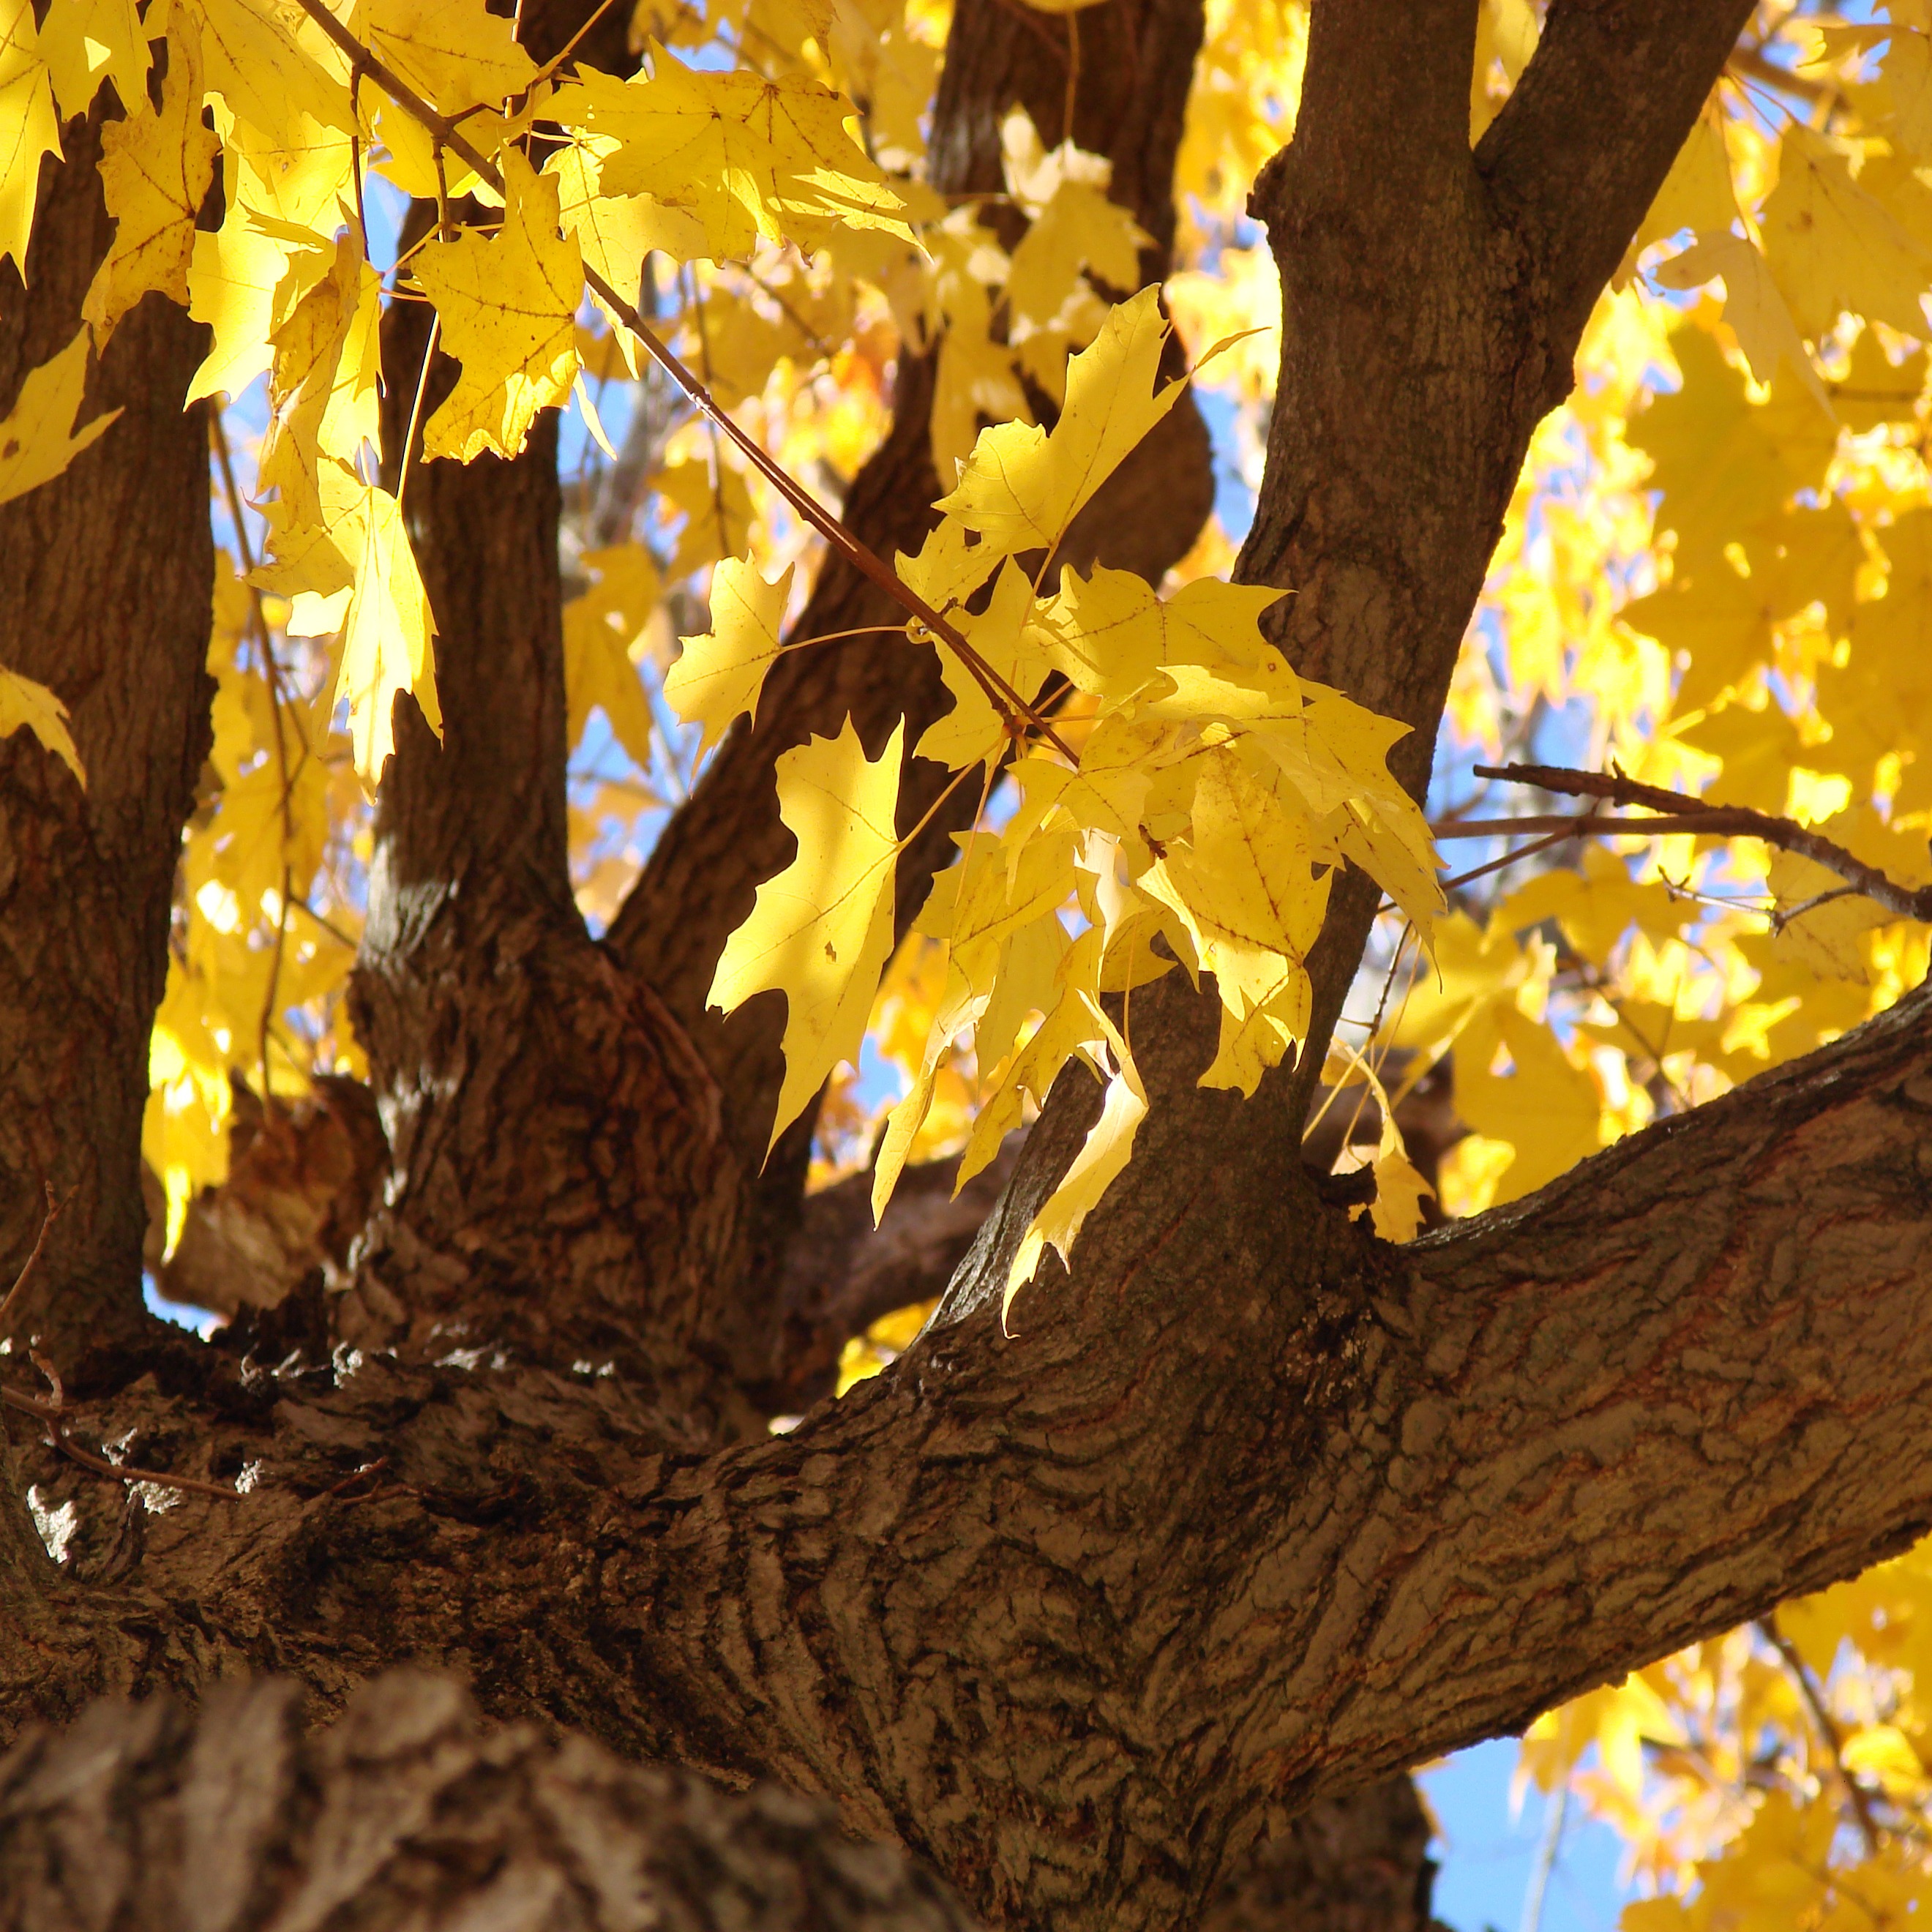
tree, nature, branch, plant, ground, sunlight, leaf, fall, flower, golden, produce, autumn, yellow, flora, season, maple tree, maple leaf, look up, leaves, seasonal, flowering plant, maidenhair tree, woody plant, land plant